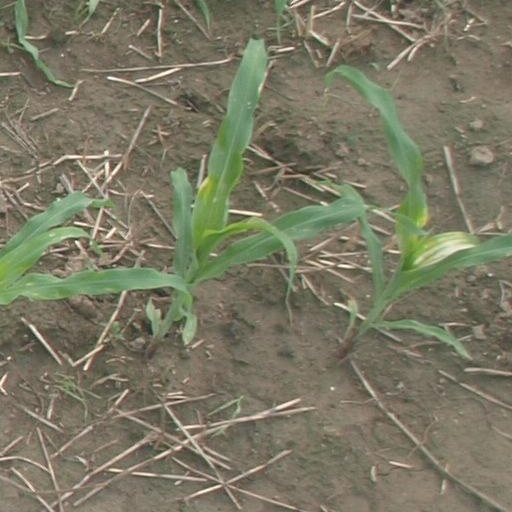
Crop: maize; corn